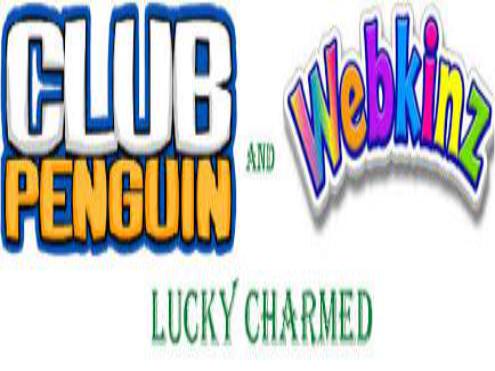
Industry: Leisure